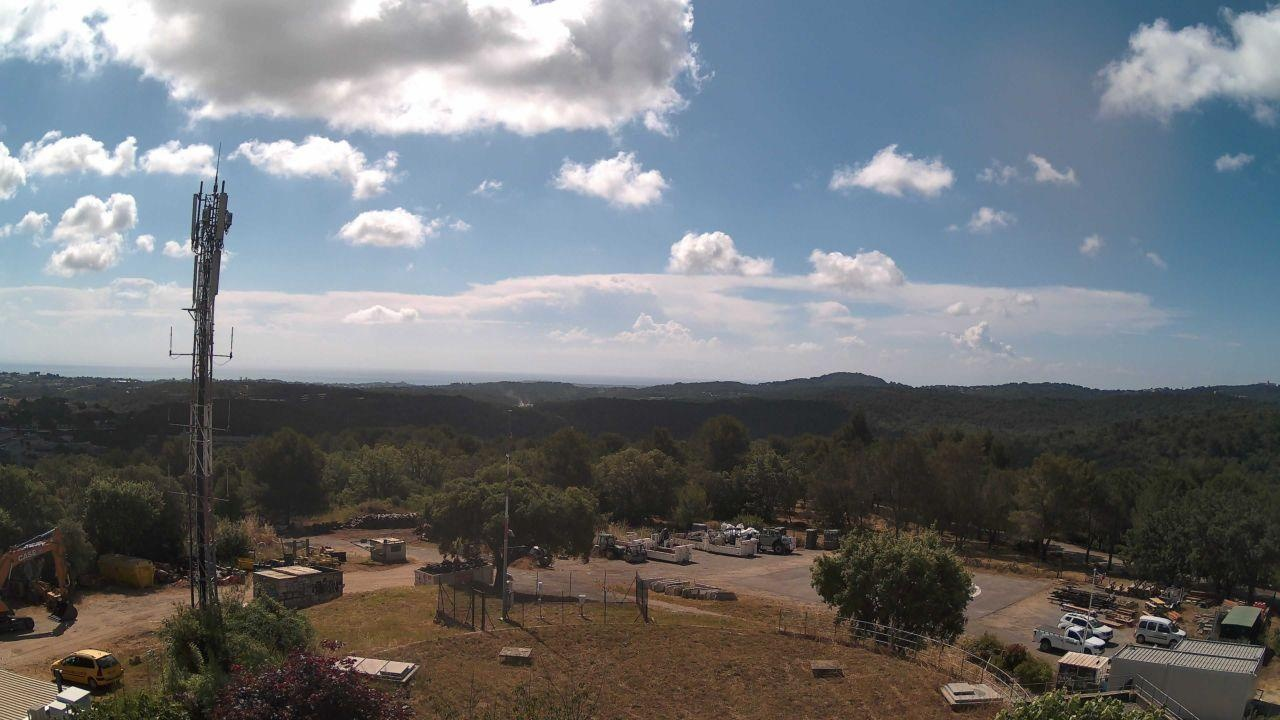
Fire: no
Smoke: yes